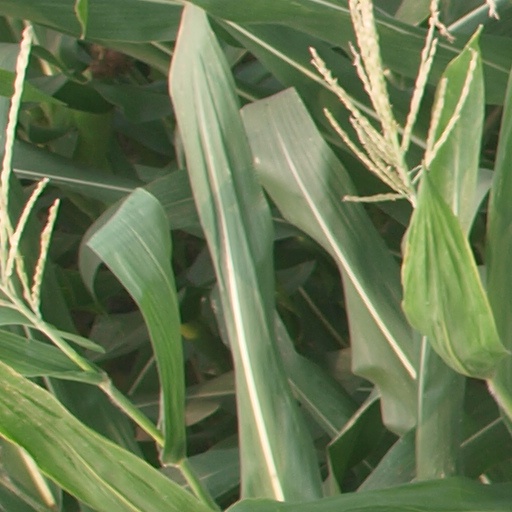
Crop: maize; corn